CITER 155 mm L33 gun

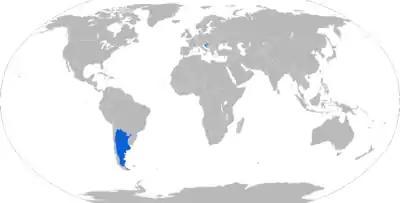
Map with L33 operators in blue

Developed in late 1970s by CITEFA as "obus 155 mm L33 X1415 CITEFA Modelo 77" in order to replace the World War II era M114 155 mm howitzer still in service in the Argentine Army. The ordnance is based on the gun carried by the French Mk F3 155mm self-propelled gun, also in service with the Argentine Army.